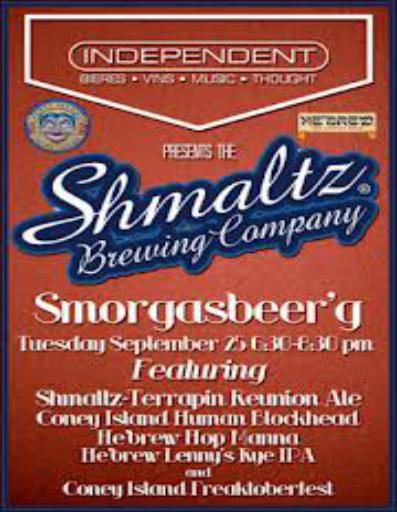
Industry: Food